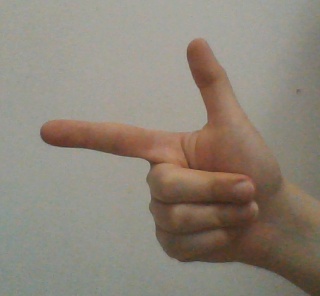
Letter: yaa